Economic indicator

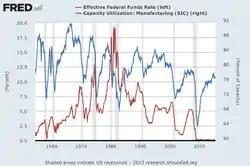
Federal Funds Rate in the US lagging behind capacity utilization in manufacturing

Coincident indicators change at approximately the same time as the whole economy, thereby providing information about the current state of the economy. There are many coincident economic indicators, such as Gross Domestic Product, industrial production, personal income and retail sales. A coincident index may be used to identify, after the fact, the dates of peaks and troughs in the business cycle.